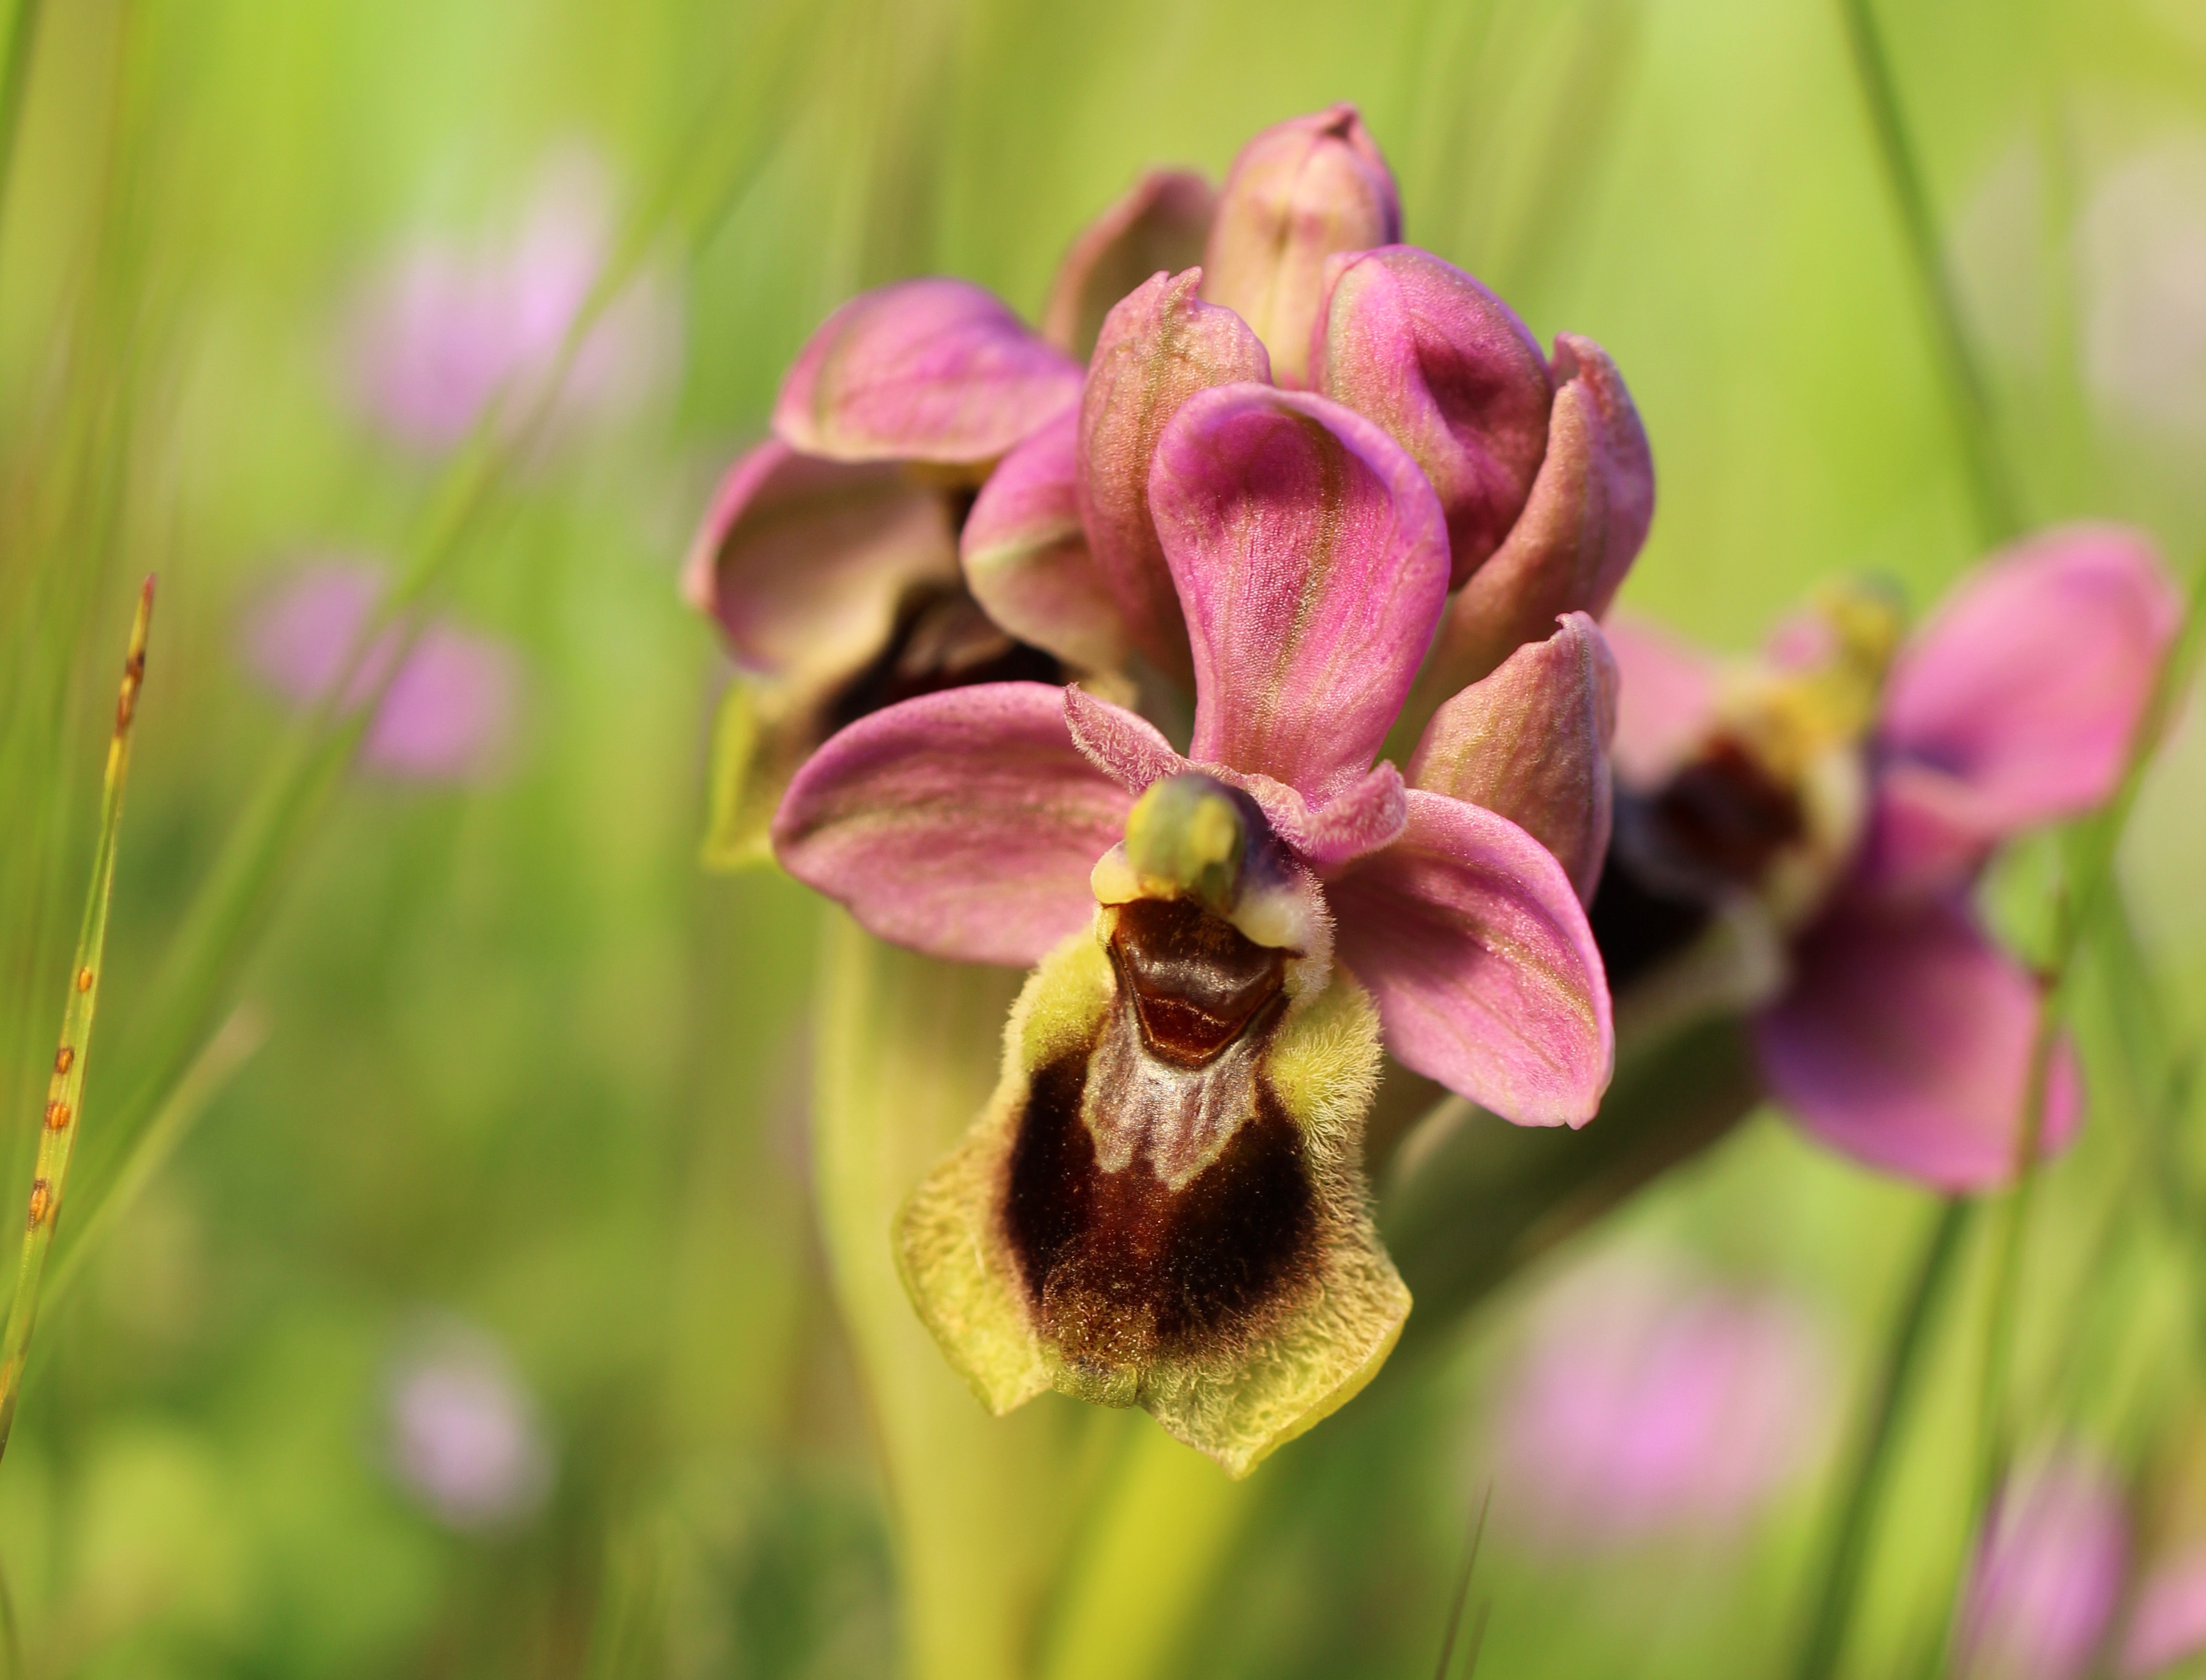
nature, plant, flower, petal, botany, flora, wild flower, orchid, wildflower, iris, ophrys, macro photography, flowering plant, land plant